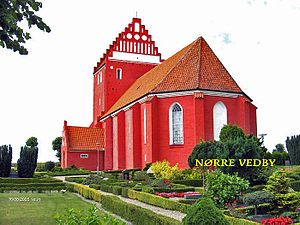
Nørre Vedby Kirke
Nørre Vedby Kirke
fra sydøst
Nørre Vedby Kirke ligger i nærheden af landsbyen Nørre Vedby ca. 16 km N for Nykøbing Falster. Kirken er opført i 1200-tallets sidste halvdel, og den yngste middelalderkirke i pastoratet.